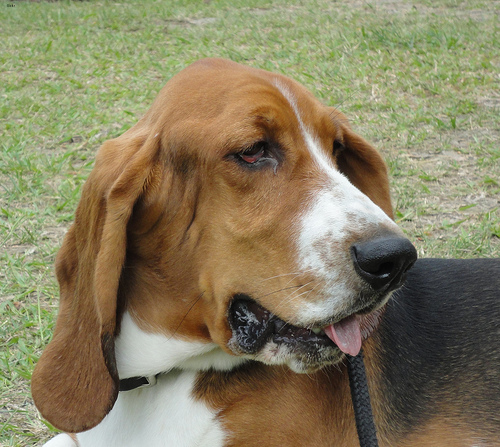
Breed: basset